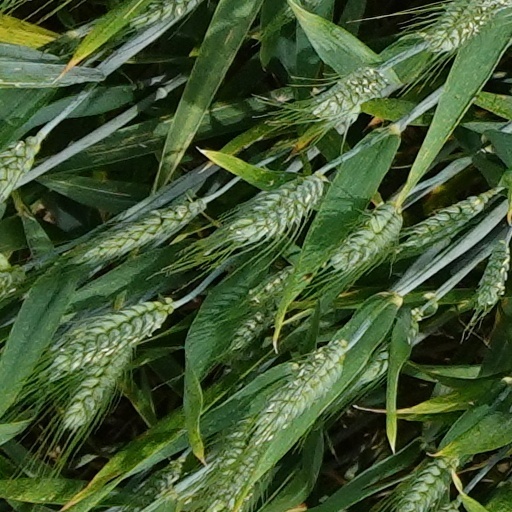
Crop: wheat